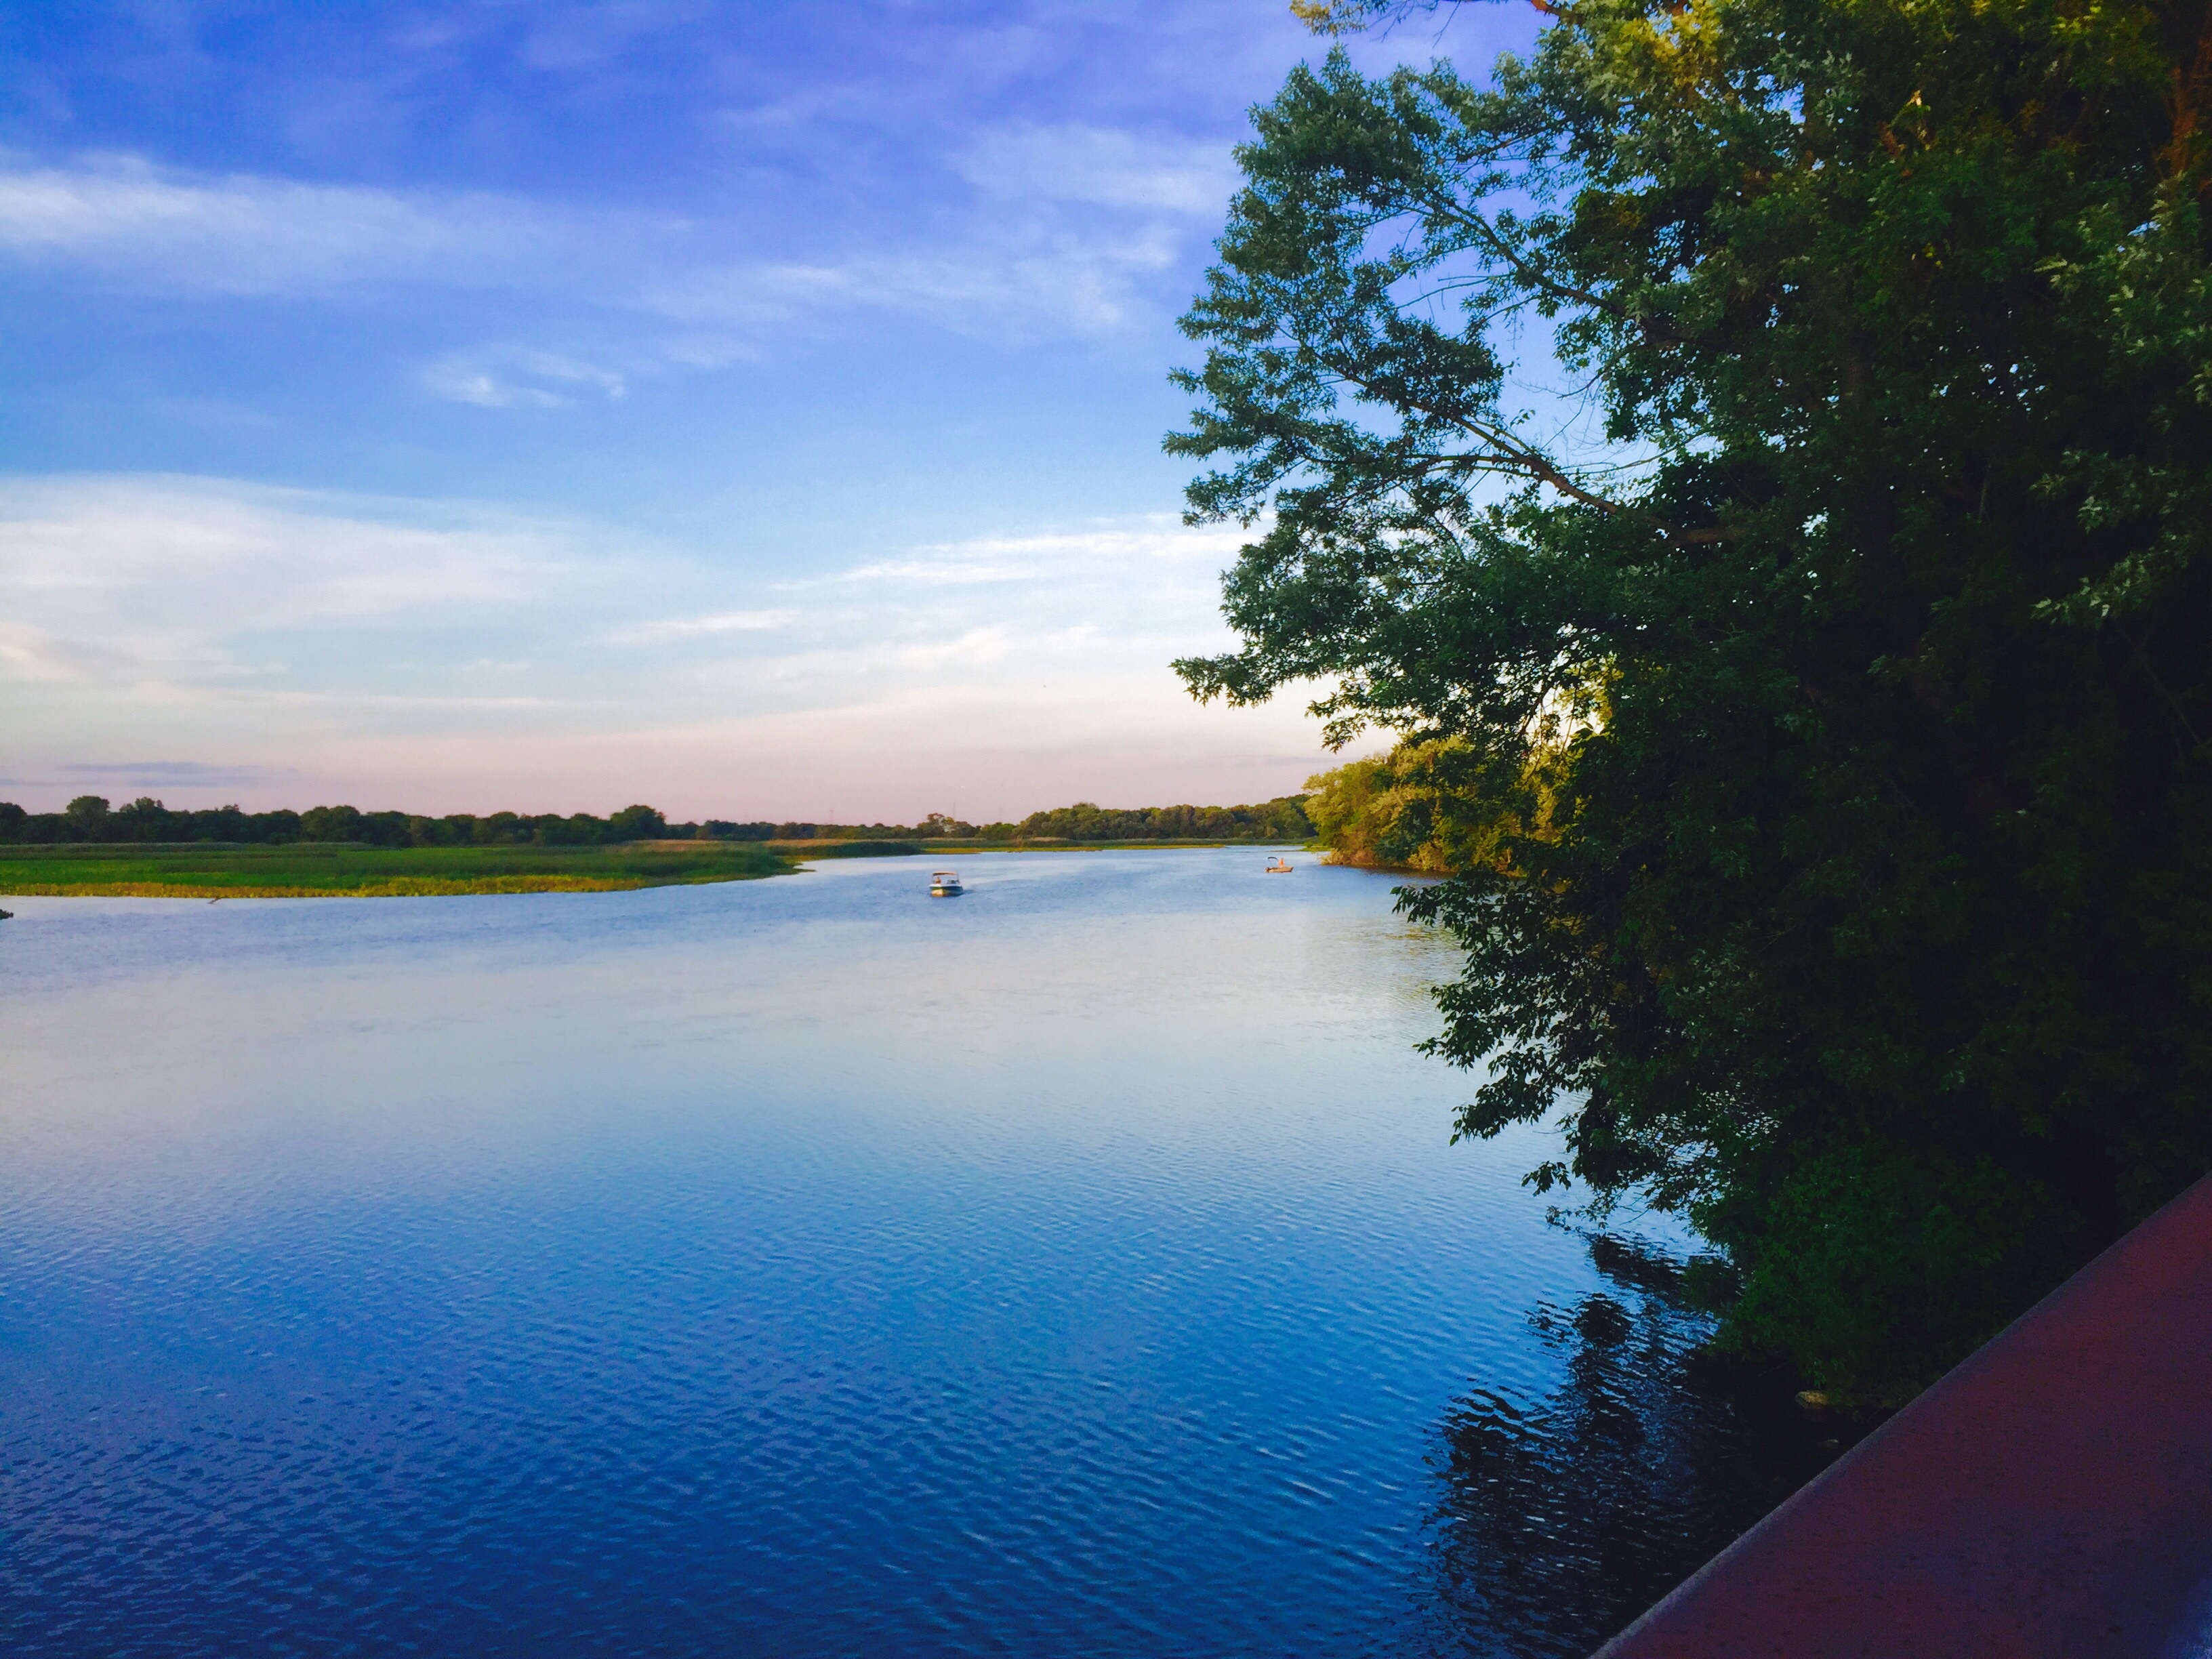
sea, tree, water, nature, sky, sunlight, morning, shore, lake, river, dusk, reflection, bay, reservoir, body of water